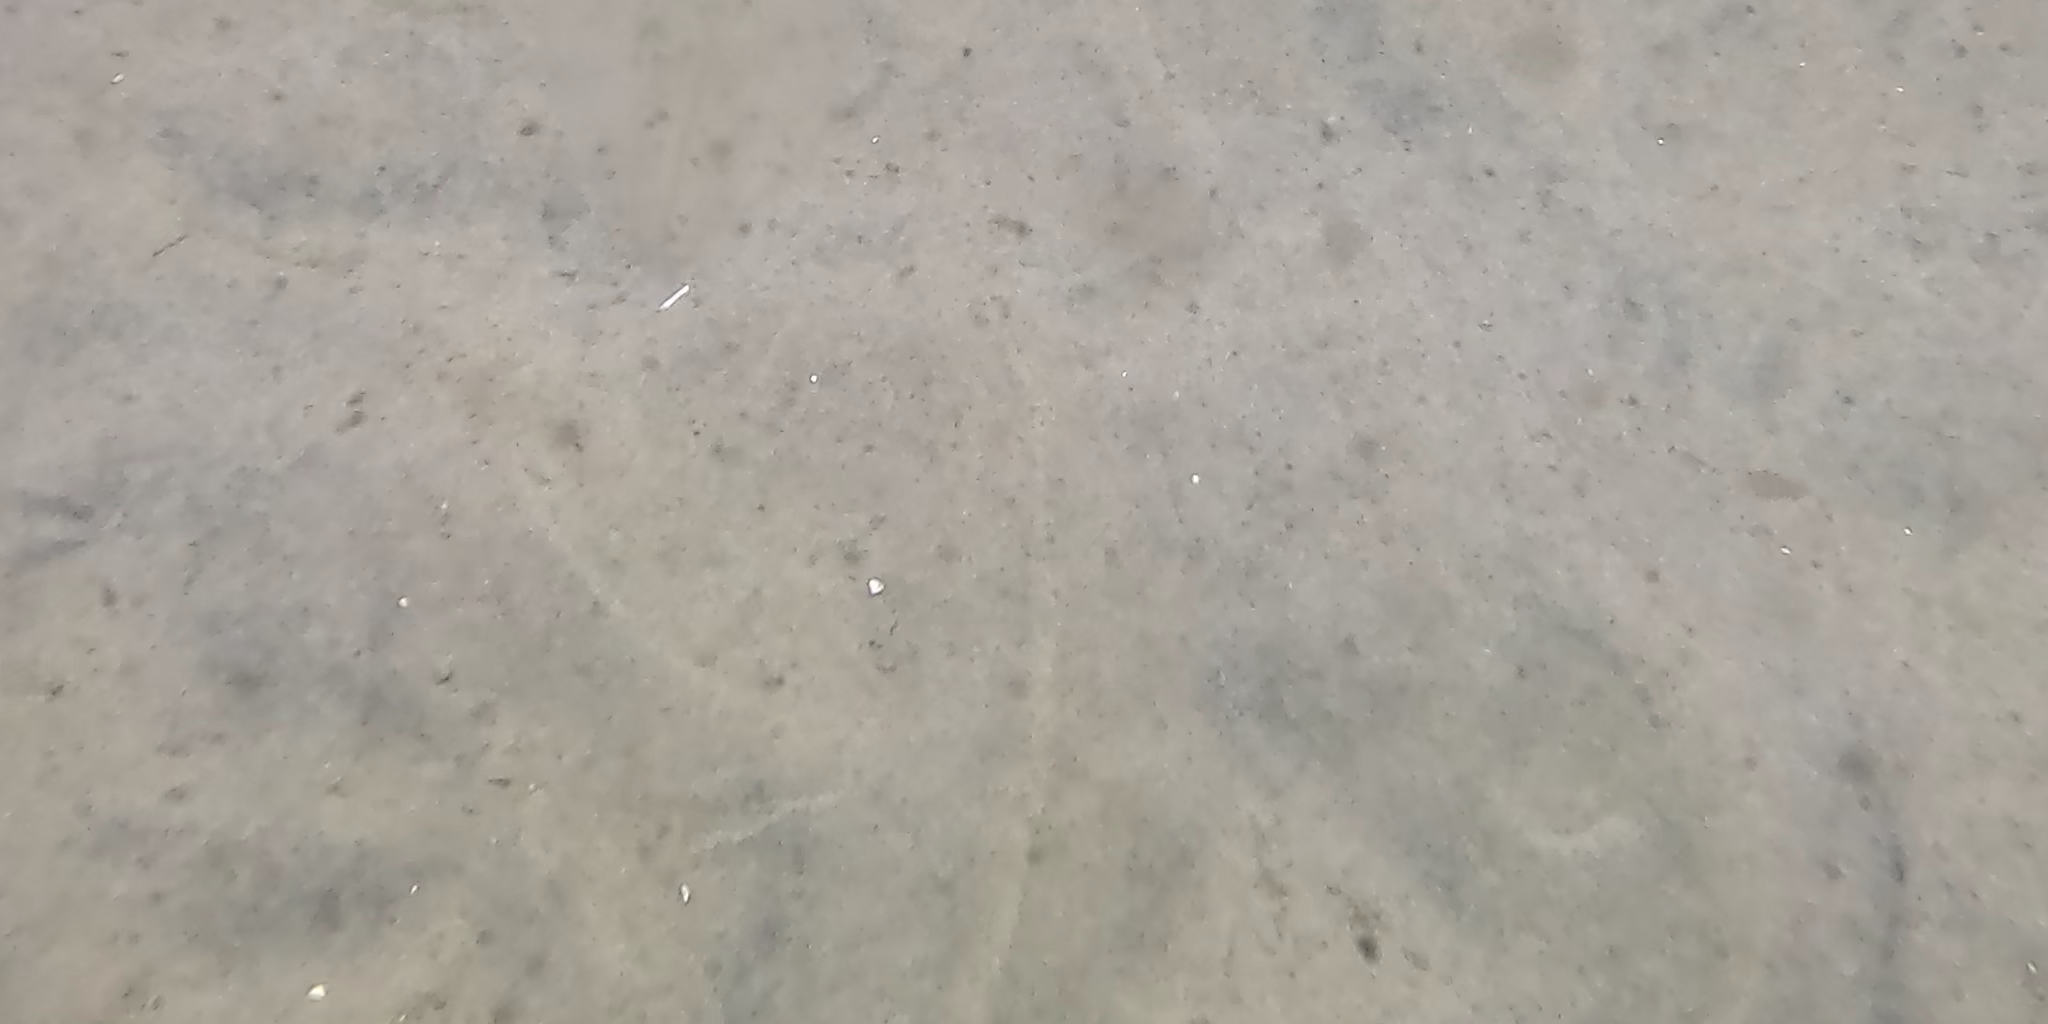
Seabed habitat: sand